Thomas Talbot (Upper Canada)

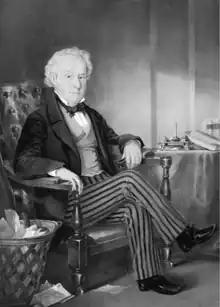
Portrait of Colonel Thomas Talbot

Thomas Talbot (July 19, 1771February 5, 1853) was an Irish-born Canadian soldier and colonial administrator. He founded the community of Port Talbot, Ontario, which was at one time the most prosperous town in the region due to his insistence on building quality roads, and was responsible for enticing 50,000 people to settle in the Thames River area.